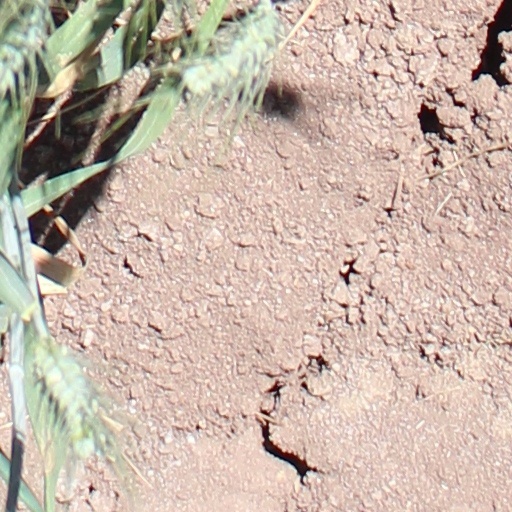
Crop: wheat